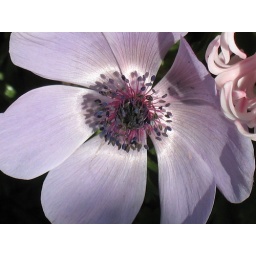
A flower in the high gardens of George Washington's house